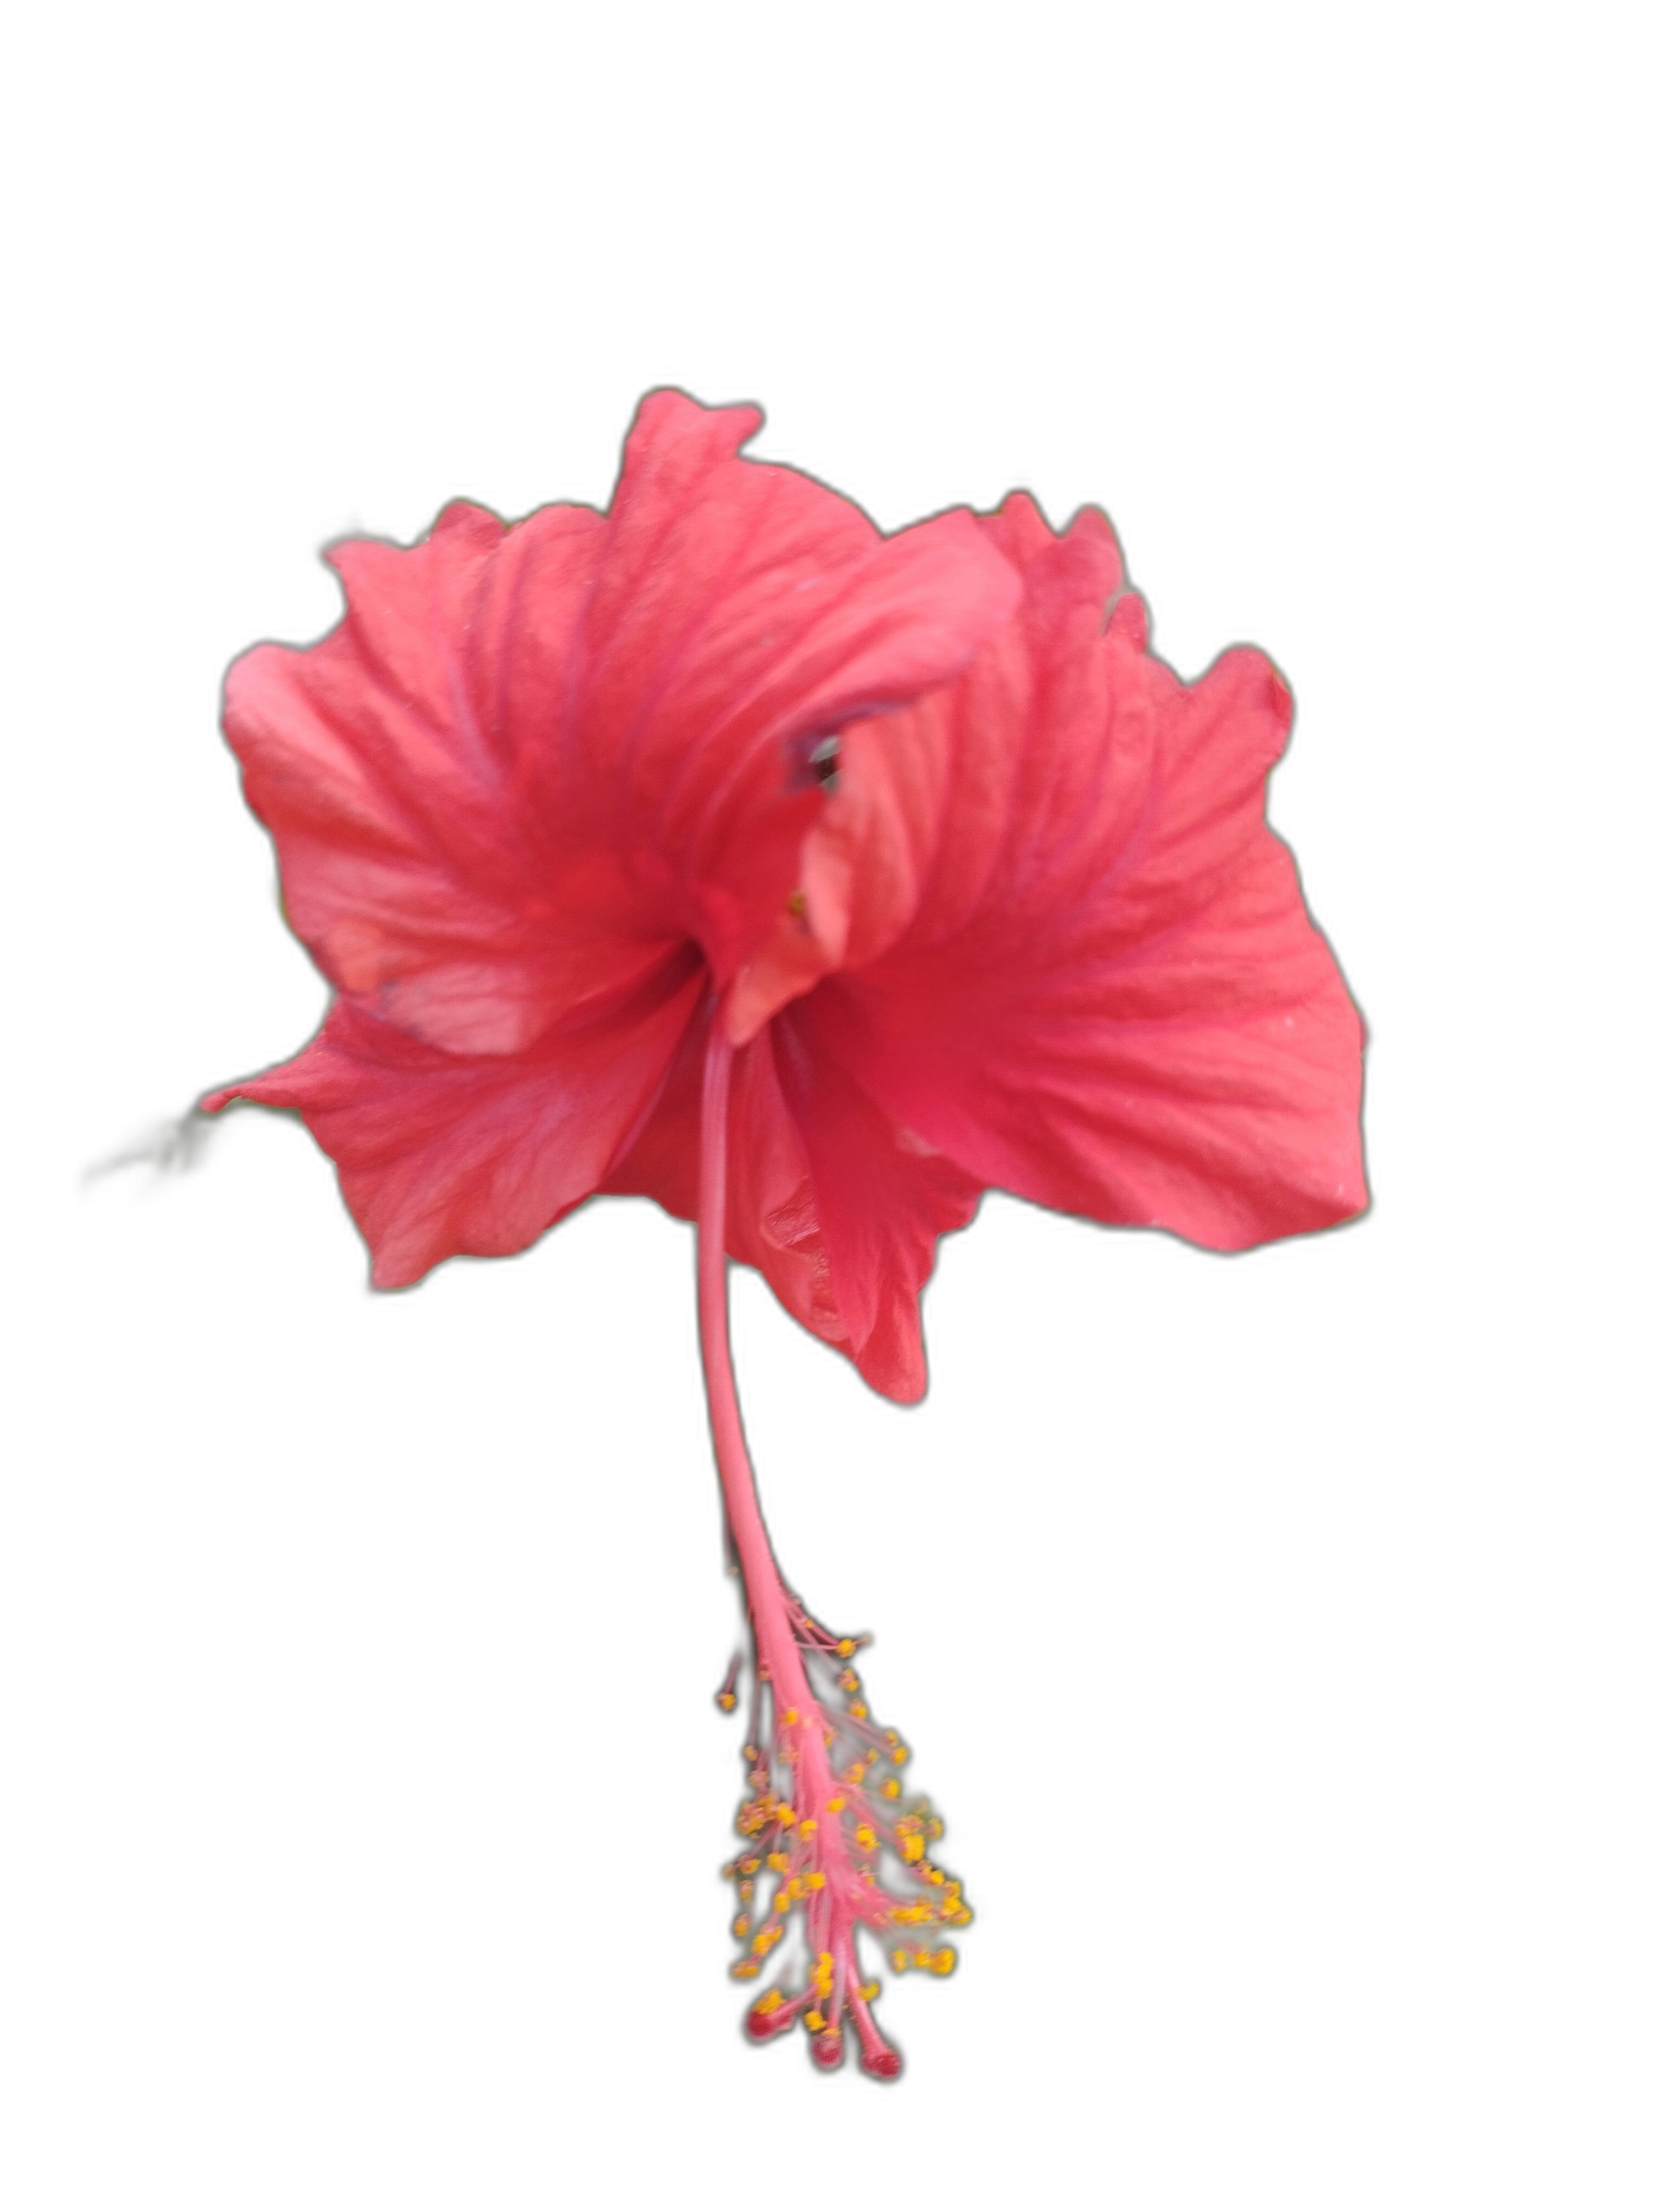
Label: Hibiscus